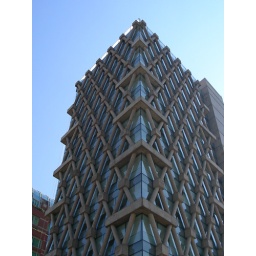
Newer office building in Las Condes, Santiago, Chile.